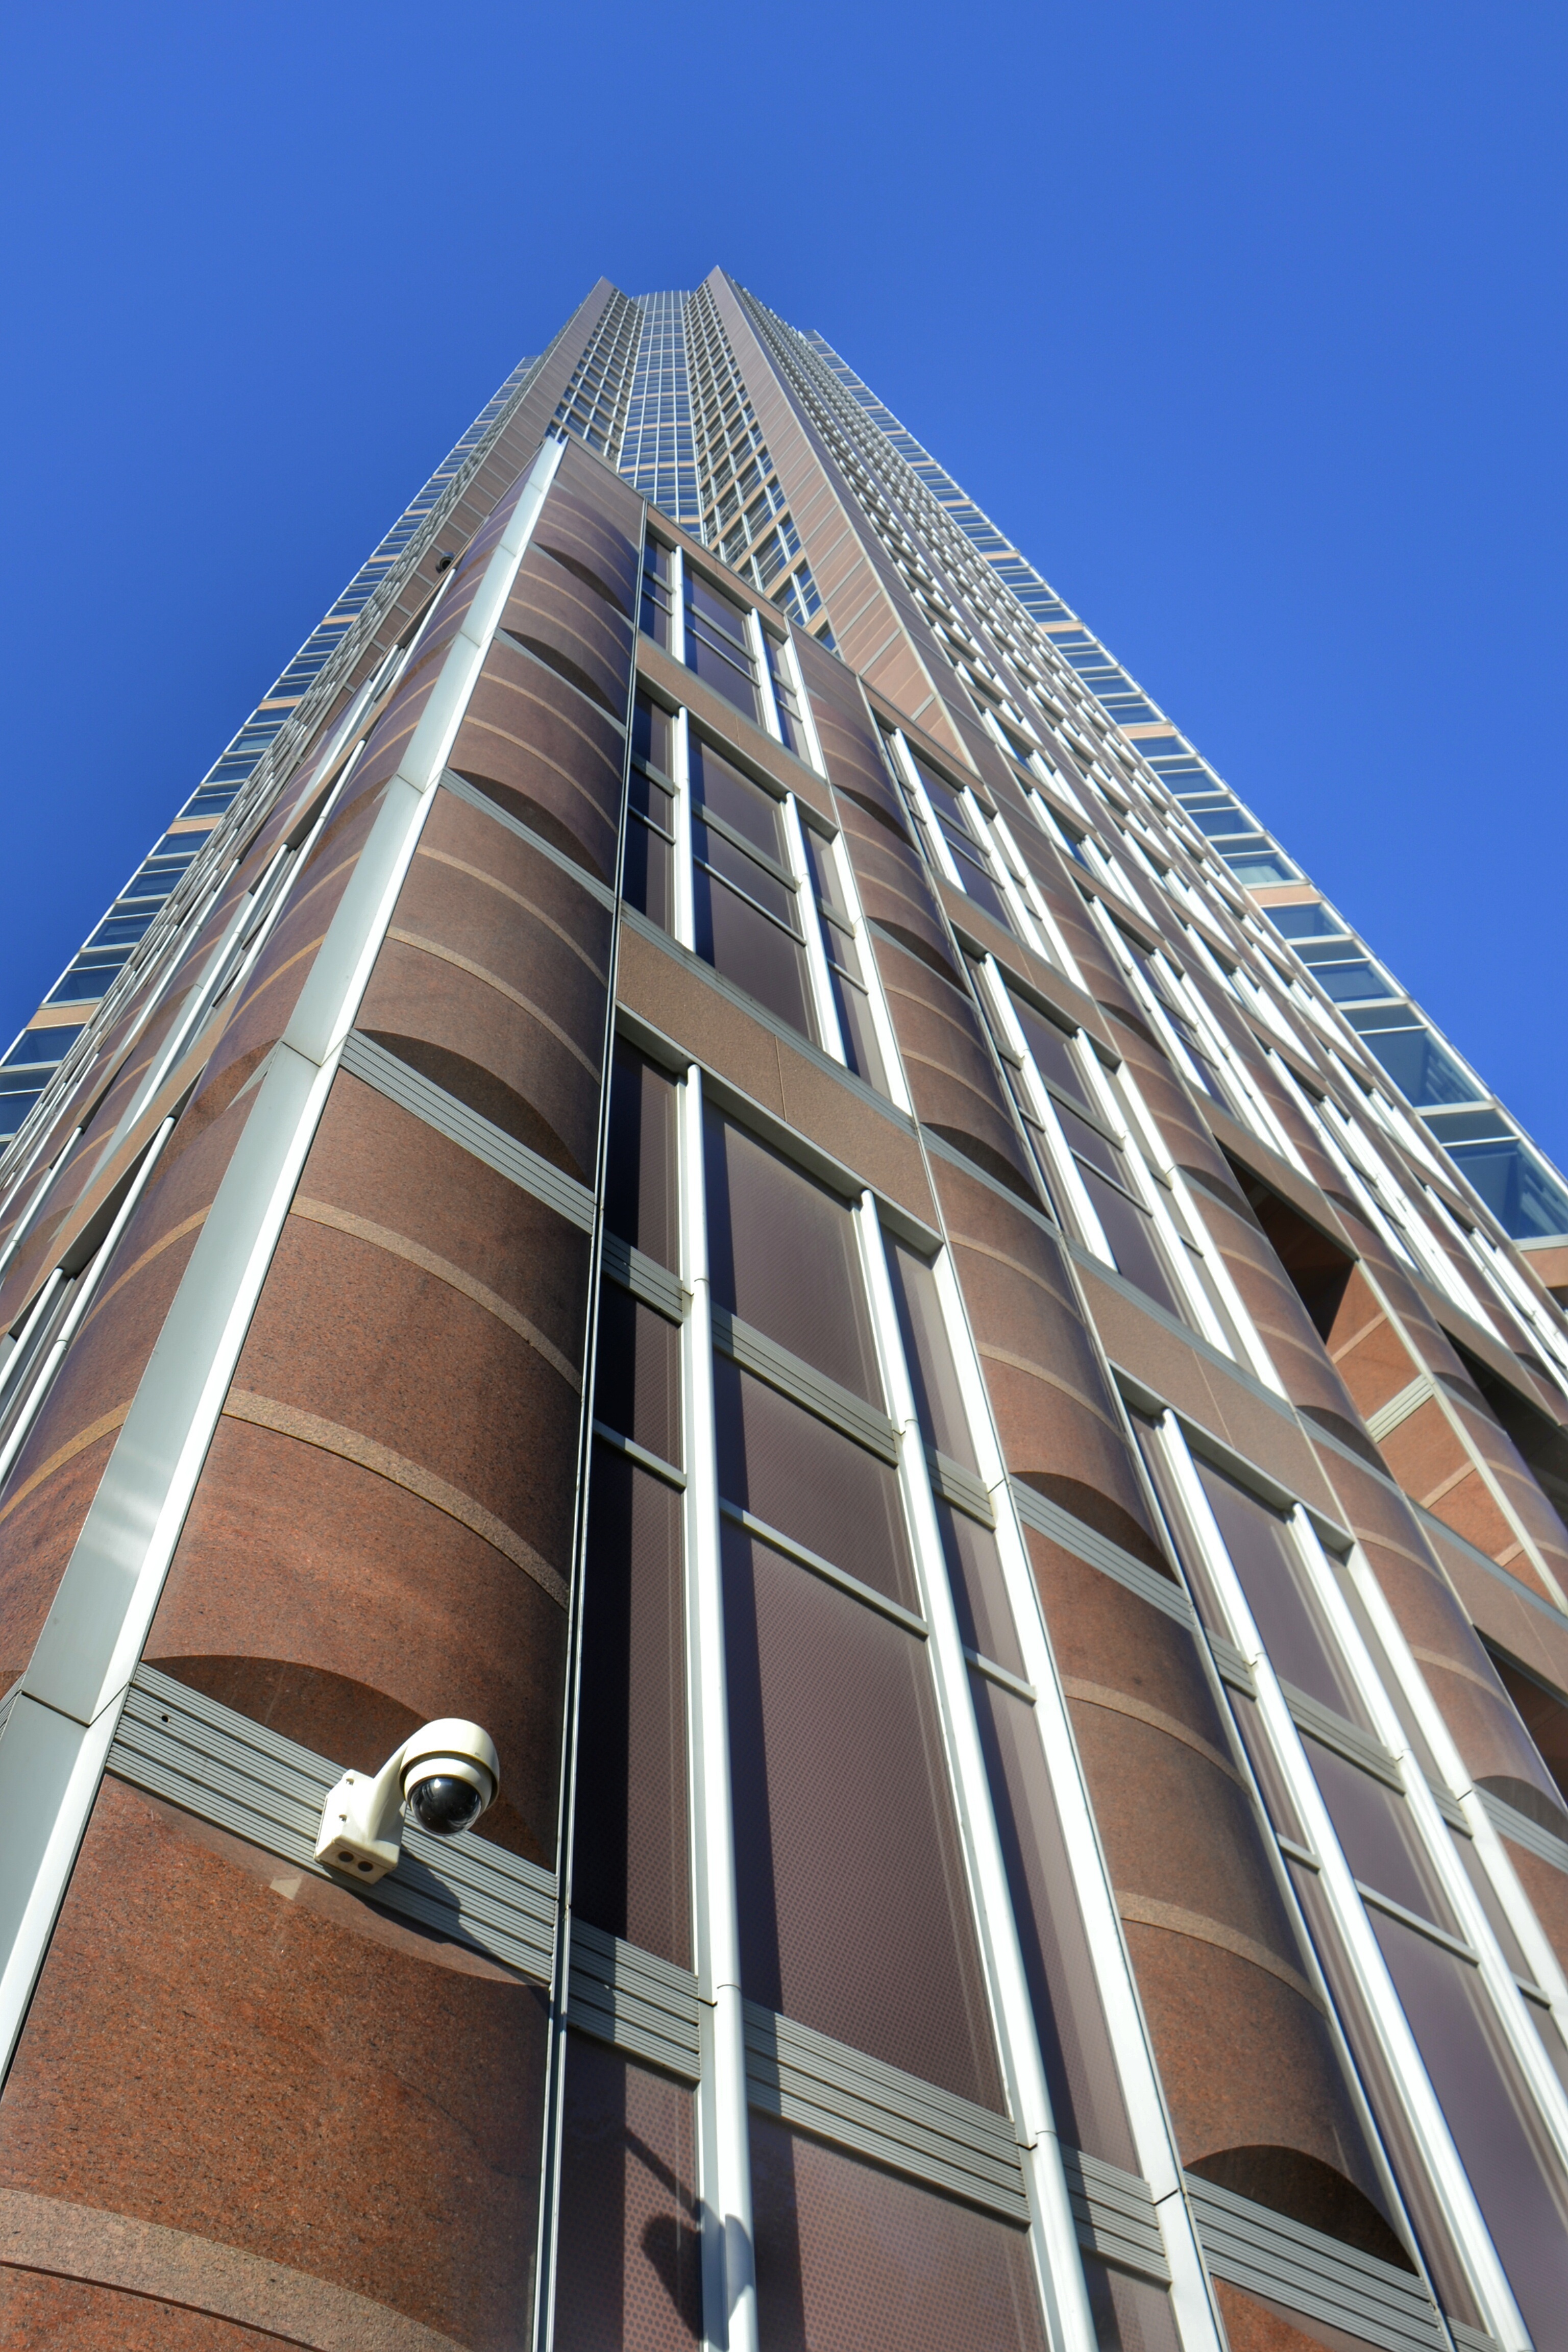
architecture, building, skyscraper, tower, landmark, facade, tower block, places of interest, germany, fair, hesse, frankfurt, messeturm, condominium, mainhattan, daylighting